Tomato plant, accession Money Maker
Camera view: vertical (180 deg); turntable rotation: 180 degrees
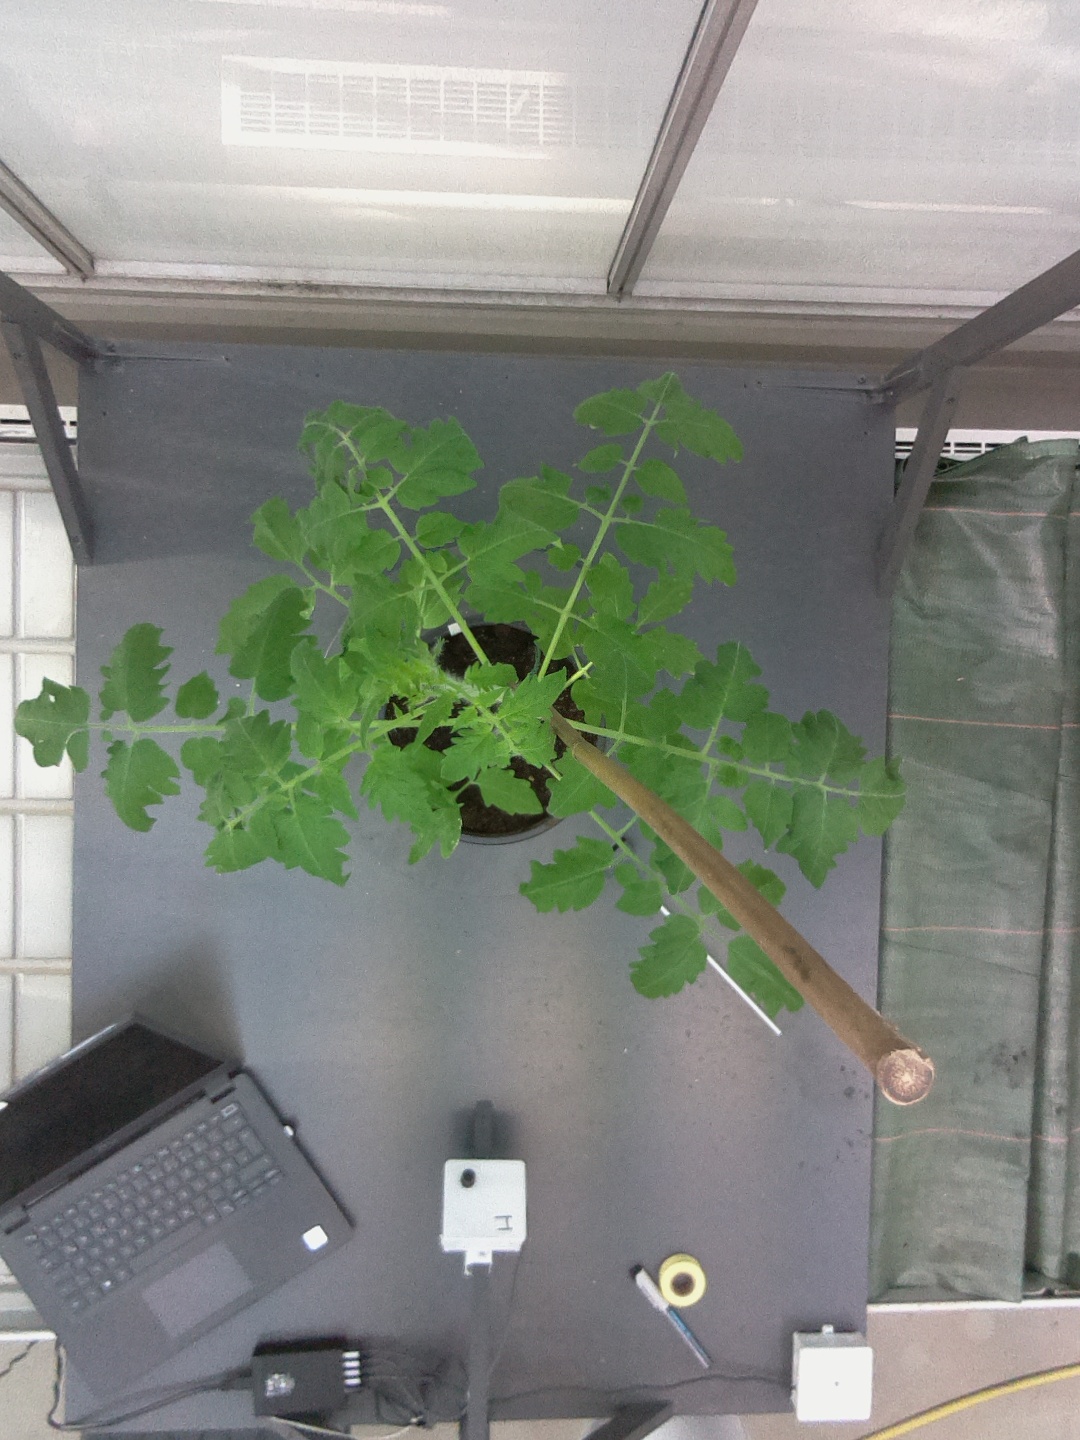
BBCH growth stage 16: 12 of true leaves visible